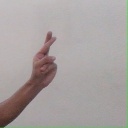
अक्षर: र